Carm Lino Spiteri

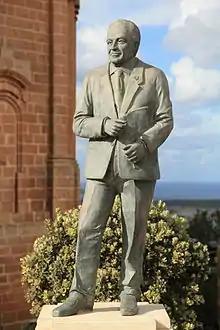
Statue of Carm Lino Spiteri in Mellieħa

Carm Lino Spiteri (9 September 1932 – 9 February 2008), also known by his nickname "Iċ-Ċumpaqq", was a Maltese architect and politician. He was a member of the House of Representatives with the Nationalist Party between 1971 and 1987, and again between 1992 and 1996.